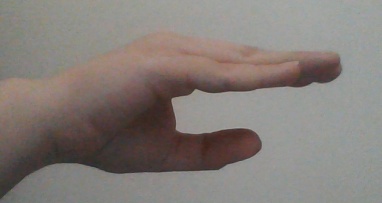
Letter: jeem